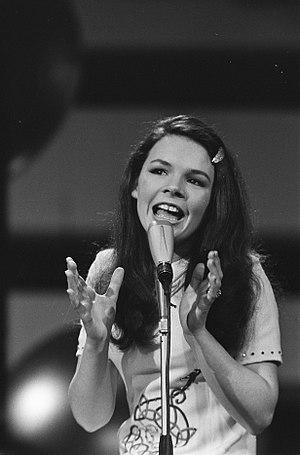
L’Irlande participe au Concours Eurovision de la chanson, depuis sa dixième édition, en 1965, et l’a remporté à sept reprises : en 1970, 1980, 1987, 1992, 1993, 1994 et 1996. Le pays détient toujours le record du plus grand nombre de victoires au concours.
Le Concours Eurovision de la chanson est un événement annuel organisé par l’UER, l’Union européenne de radio-télévision. Il réunit les membres de l’Union dans le cadre d’une compétition musicale, diffusée en direct et en simultané par tous les pays participants. Depuis 1956, le concours s’est tenu chaque année, sans aucune interruption. Jusqu'à présent, vingt-sept pays et soixante-six interprètes l'ont déjà remporté.
All Kinds of Everything est la chanson gagnante du Concours Eurovision de la chanson 1970, interprétée par la chanteuse irlandaise Dana et dirigée par le chef d'orchestre néerlandais Dolf van der Linden. C'est la première victoire de l'Irlande à l'Eurovision.